Trampoline

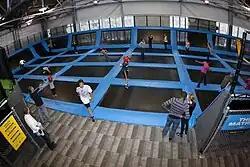
House of Air Trampoline Park in San Francisco

Recreational trampolines for home use are less sturdily constructed than competitive ones and their springs are weaker. They may be of various shapes, though most are circular, octagonal or rectangular. The fabric is usually a waterproof canvas or woven polypropylene material. As with competitive trampolines, recreational trampolines are usually made using coiled steel springs to provide the rebounding force, but spring-free trampolines also exist.